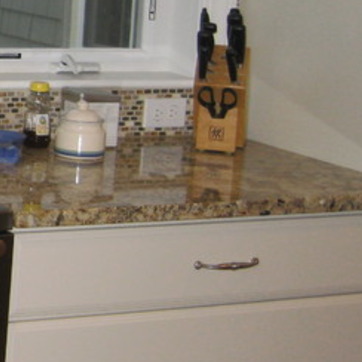
Material: polishedstone